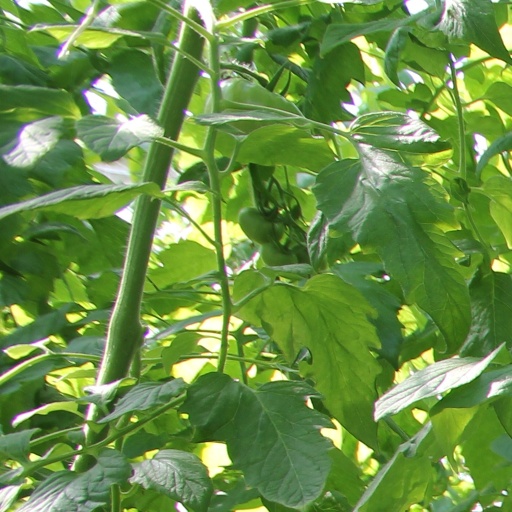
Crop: tomato